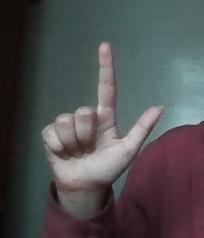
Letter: laam